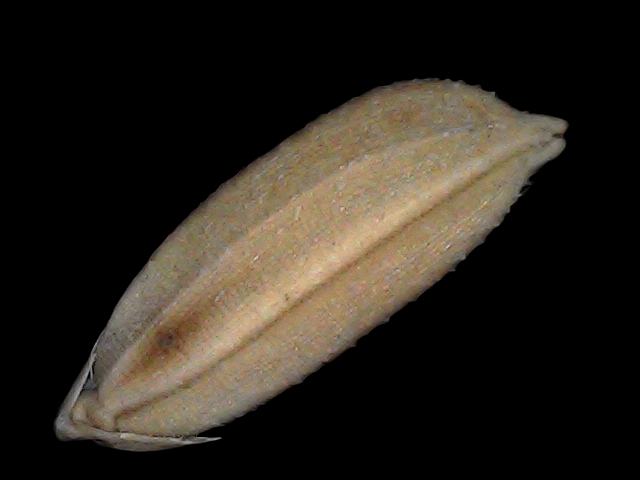
Rice variety: Br22